Bonn Stadtbahn

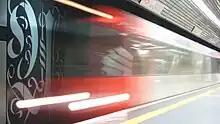
Line 16 arriving at Bonn Hauptbahnhof

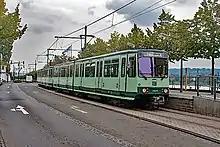
Bonn Typ B 7577 on Line 66 at Königswinter

The Bonn Stadtbahn covers of route and is composed of six lines all together, of which four operate regularly and two only during [[peak hour]]s: